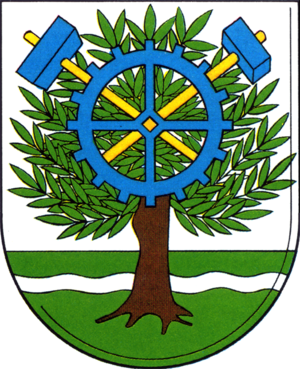
Treptow-Köpenick [ˈtreːptoː ˈkøːpənɪk] est le 9ᵉ arrondissement administratif de Berlin, formé en 2001 par la fusion des anciens districts de Treptow et Köpenick.
La ville de Berlin est divisée, depuis le 1ᵉʳ janvier 2001, en douze arrondissements municipaux et 96 quartiers. Ceux-ci ont été institués par la loi du 10 juin 1998, portant sur la réforme de la réglementation sur les arrondissements.